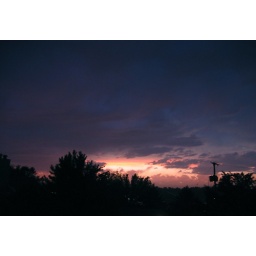
The sky was about 30 shades of red and blue over a period of about 10 minutes.